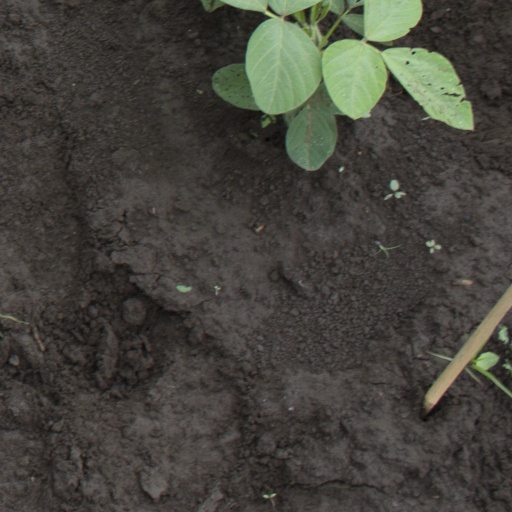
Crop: soybean